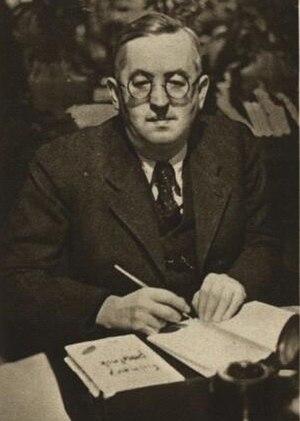
Josef Čapek, né le 23 mars 1887 à Hronov et mort en avril 1945 à Bergen-Belsen, est un peintre, écrivain, photographe et illustrateur tchécoslovaque. Il est le frère aîné de l'écrivain Karel Čapek qui le désigne comme le réel inventeur du mot « robot ».